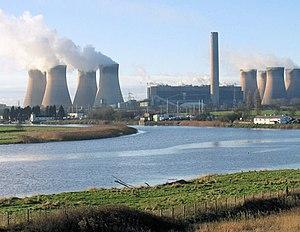
Le secteur de l'énergie au Royaume-Uni est historiquement marqué par ses mines de charbon, puis par son exploitation du pétrole et du gaz naturel off-shore en mer du Nord. Mais ces ressources sont en voie d'épuisement : en 2018, sa production ne couvre sa consommation qu'à hauteur de 21 % pour le charbon, 66 % pour le pétrole et 51 % pour le gaz naturel, si bien que le pays est devenu l'un des plus gros importateurs de gaz naturel.